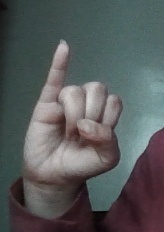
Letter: meem